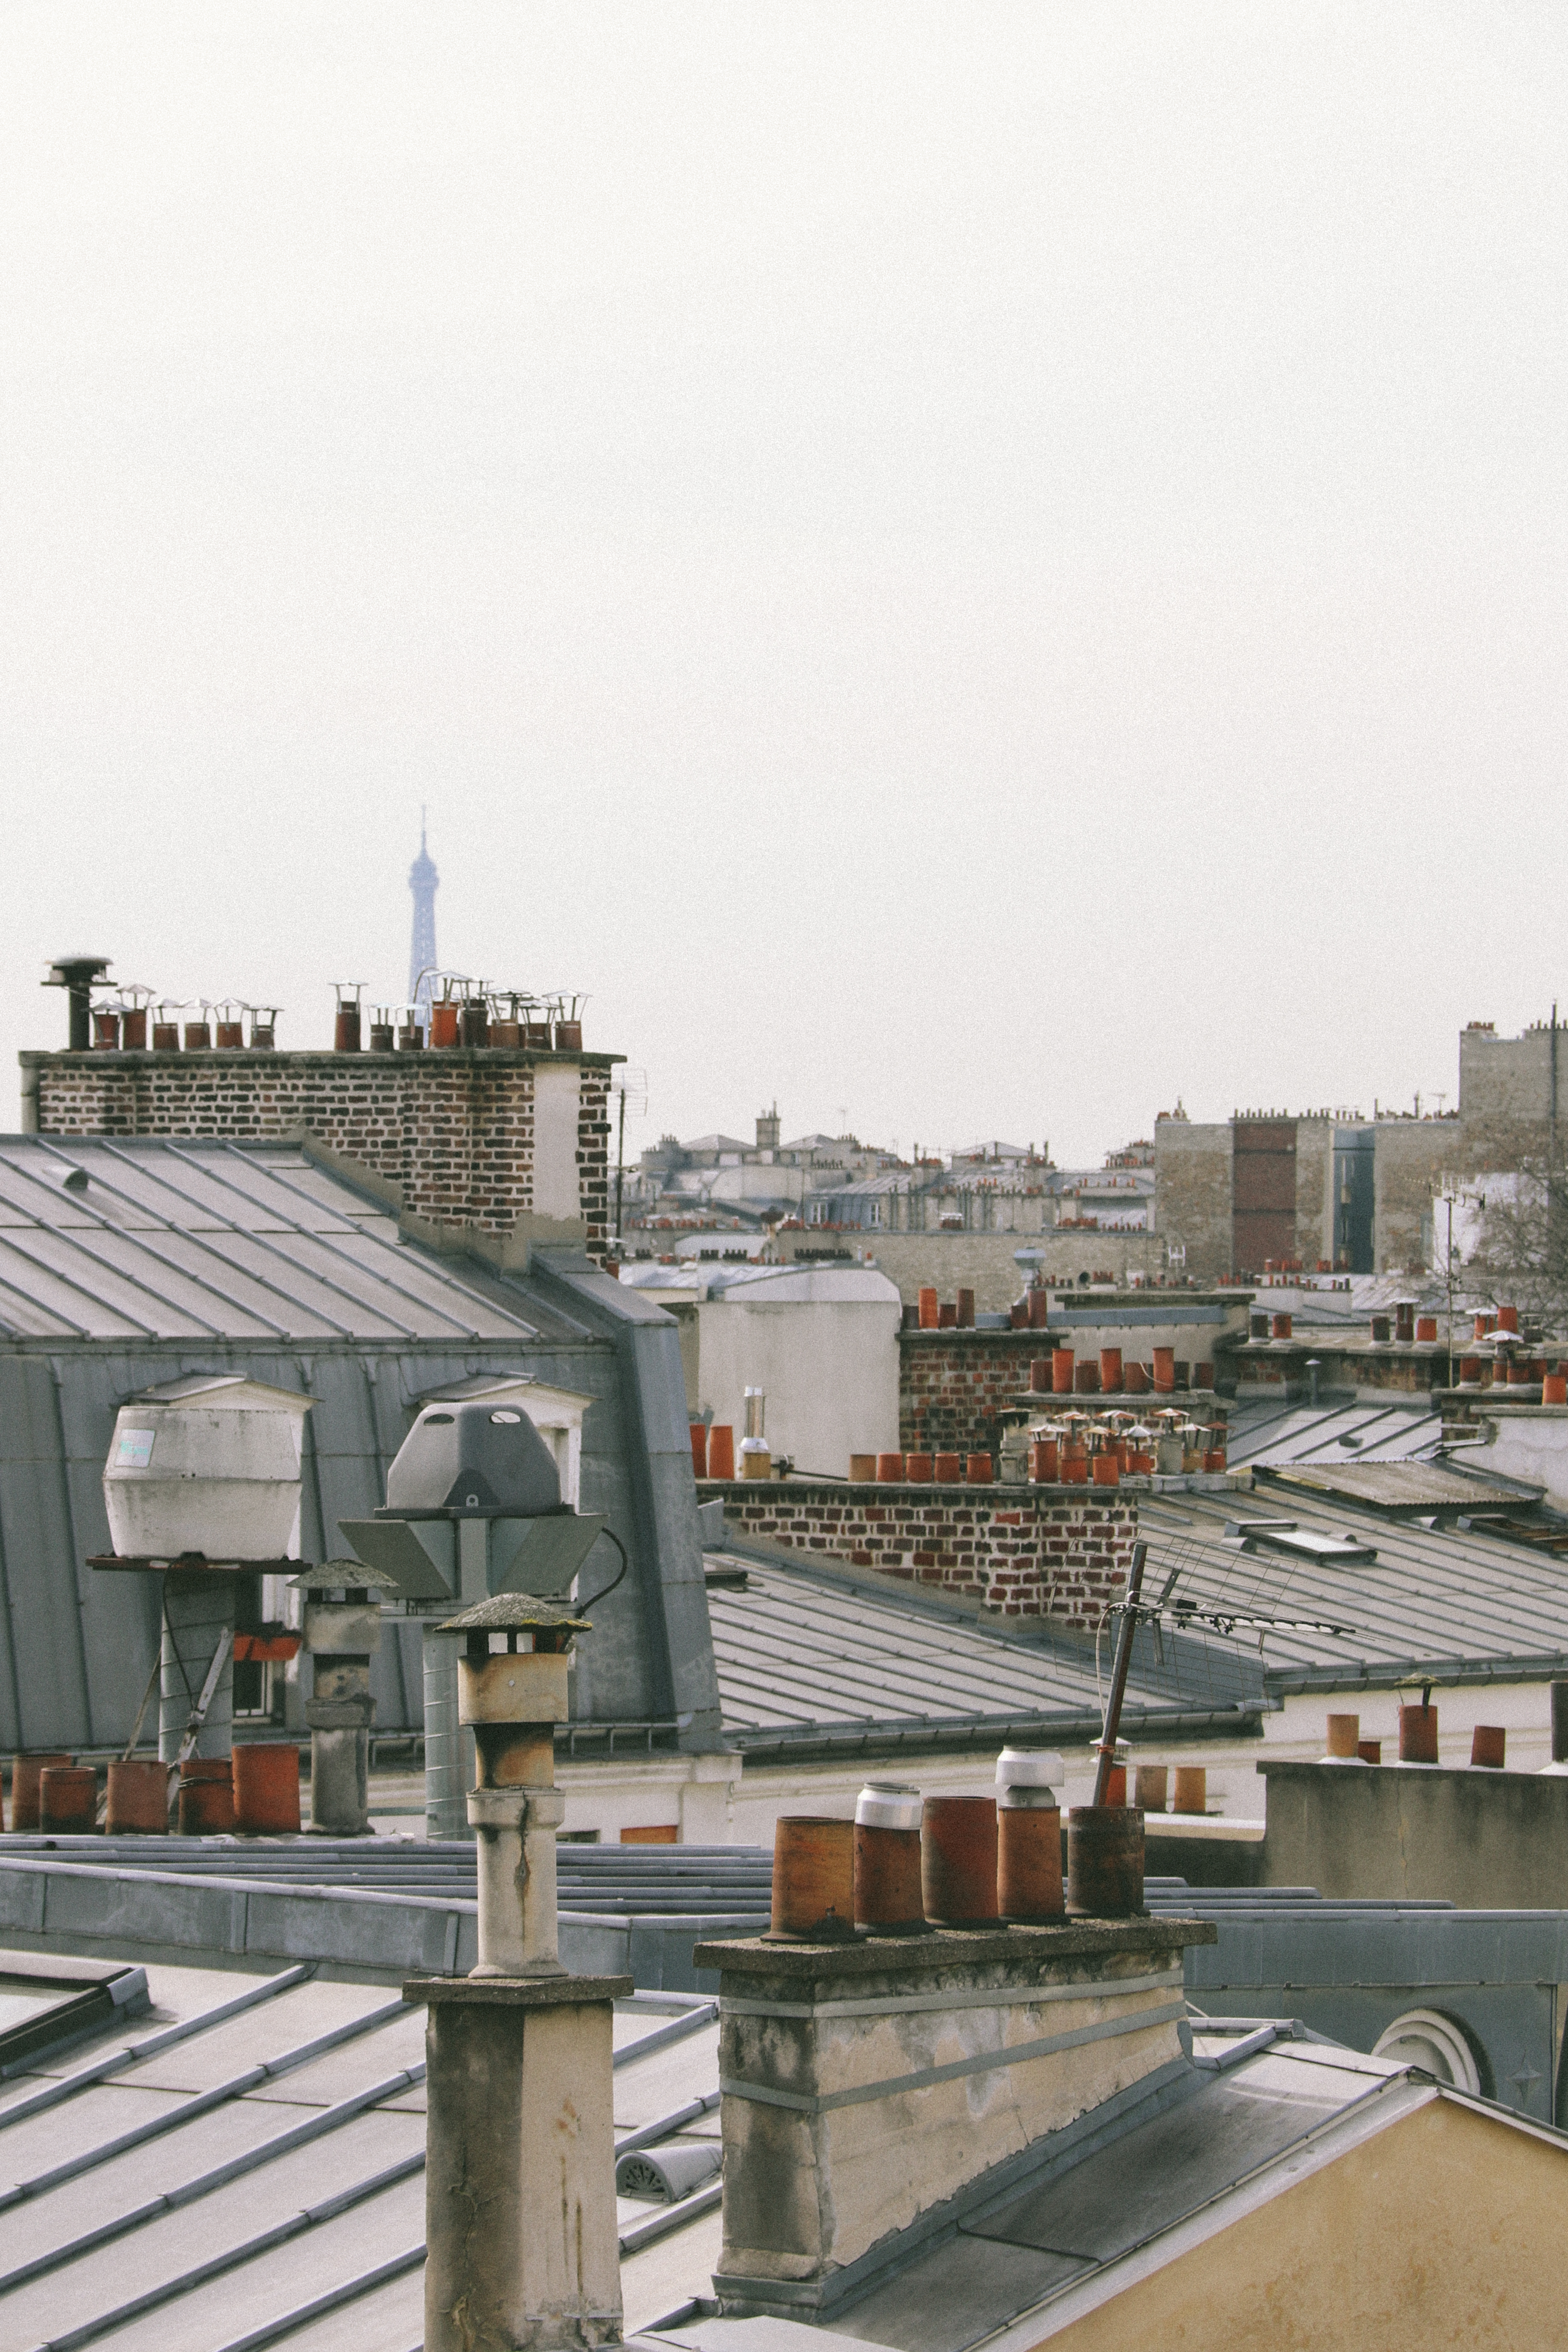
skyline, town, rooftop, building, city, cityscape, downtown, transport, chimney, waterway, lead, urban area, roff